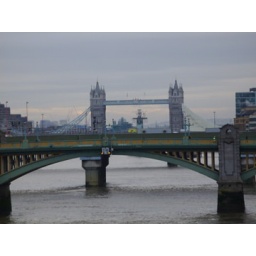
London tower bridge in the background